Wataru Kubo

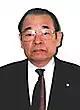
Official portrait, 1996

was a Japanese politician from the Japan Socialist Party, and then from the Democratic Party of Japan. He served as deputy prime minister and finance minister of Japan from 11 January 1996 to 7 November 1996.